Akbar

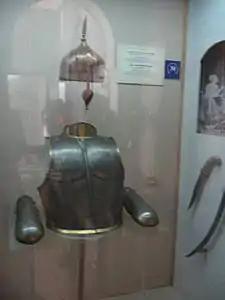
Plate and helmet of the personal armour of Akbar

By 1559, the Mughals had launched a drive to the south into Rajputana and Malwa. However, Akbar's disputes with his regent, Bairam Khan, temporarily put an end to the expansion. The young emperor, at the age of eighteen, wanted to take a more active part in managing the Empire's affairs. Urged on by his foster mother, Maham Anga, and other relatives, Akbar dismissed Bairam Khan following a dispute at court in the spring of 1560 and ordered him to leave on Hajj to Mecca. Bairam Khan was prepared to comply, but people who resented him and hoped for his downfall goaded him into rebellion against Akbar. Bairam Khan was defeated by the Mughal army in the Punjab and forced to submit. Akbar forgave him and gave him the option of either continuing in his court or resuming his pilgrimage; Bairam Khan chose the latter. Bairam Khan was assassinated on his way to Mecca, by a group of Afghans led by Mubarak Khan Lohani, whose father had been killed while fighting with the Mughals at the Battle of Machhiwara in 1555.